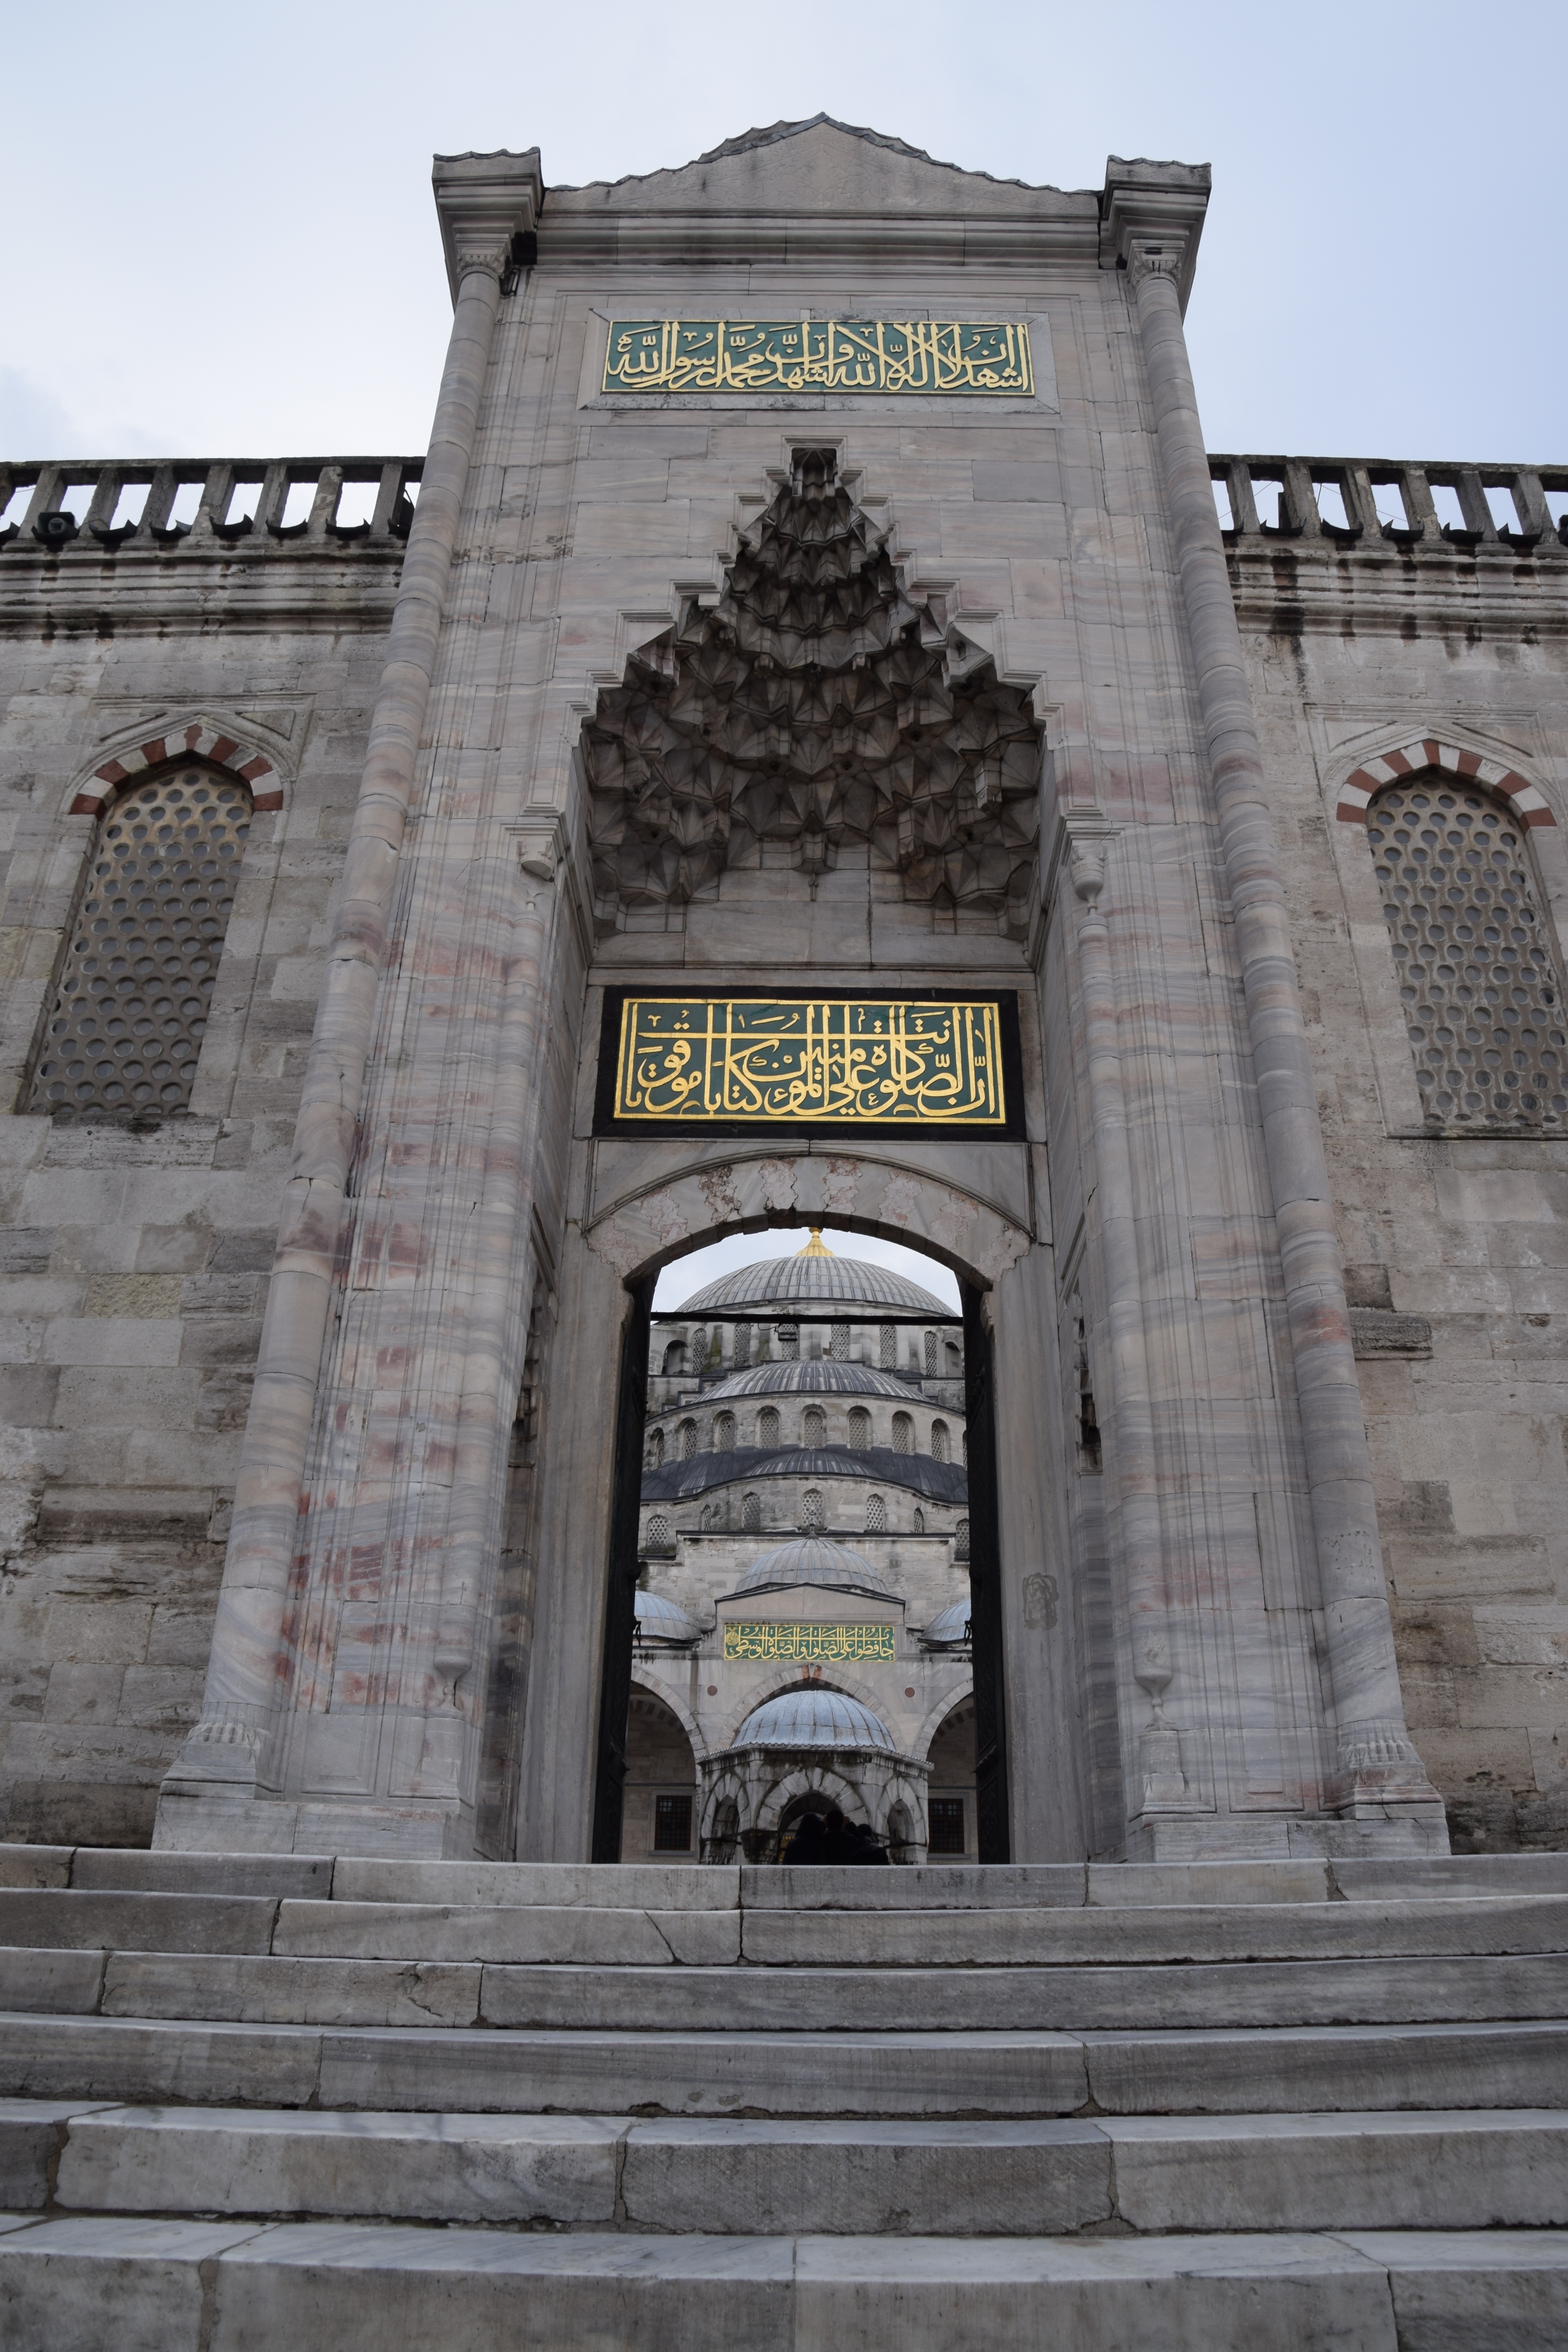
architecture, structure, monument, arch, column, tower, landmark, facade, place of worship, memorial, temple, istanbul, islam, blue mosque, ancient history